Jonathan Edwards College

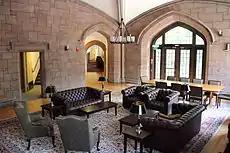
The Robert Taft Library, built in 1965

JE's last addition, added in 1965, is also the college's oldest building. The construction of Weir Hall began in 1911 when George Douglas Miller decided to build a dormitory for Skull and Bones, an independent "senior society" for Yale students. Miller salvaged the castellated from Alumni Hall, a building on Old Campus originally constructed in 1851. The new Skull and Bones dormitory was never completed and was purchased by the university in 1912. Weir Hall hosted Yale's Department of Architecture from 1924 until 1965. When the school was given a new building, Weir was converted to a dormitory and library building for JE.